Chino Roces Avenue

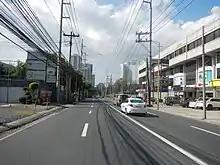
Chino Roces Avenue northbound towards

Chino Roces Avenue, formerly known as (and still commonly referred to as) Pasong Tamo, is a prominent north–south road in Makati and Taguig, Metro Manila, Philippines. It runs from Olympia and Tejeros to Fort Bonifacio. The avenue is named after the Filipino journalist Joaquin "Chino" Roces. The fact that the avenue is the location of various media establishments influenced the renaming.